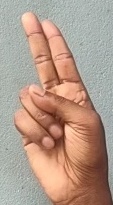
ASL sign: U